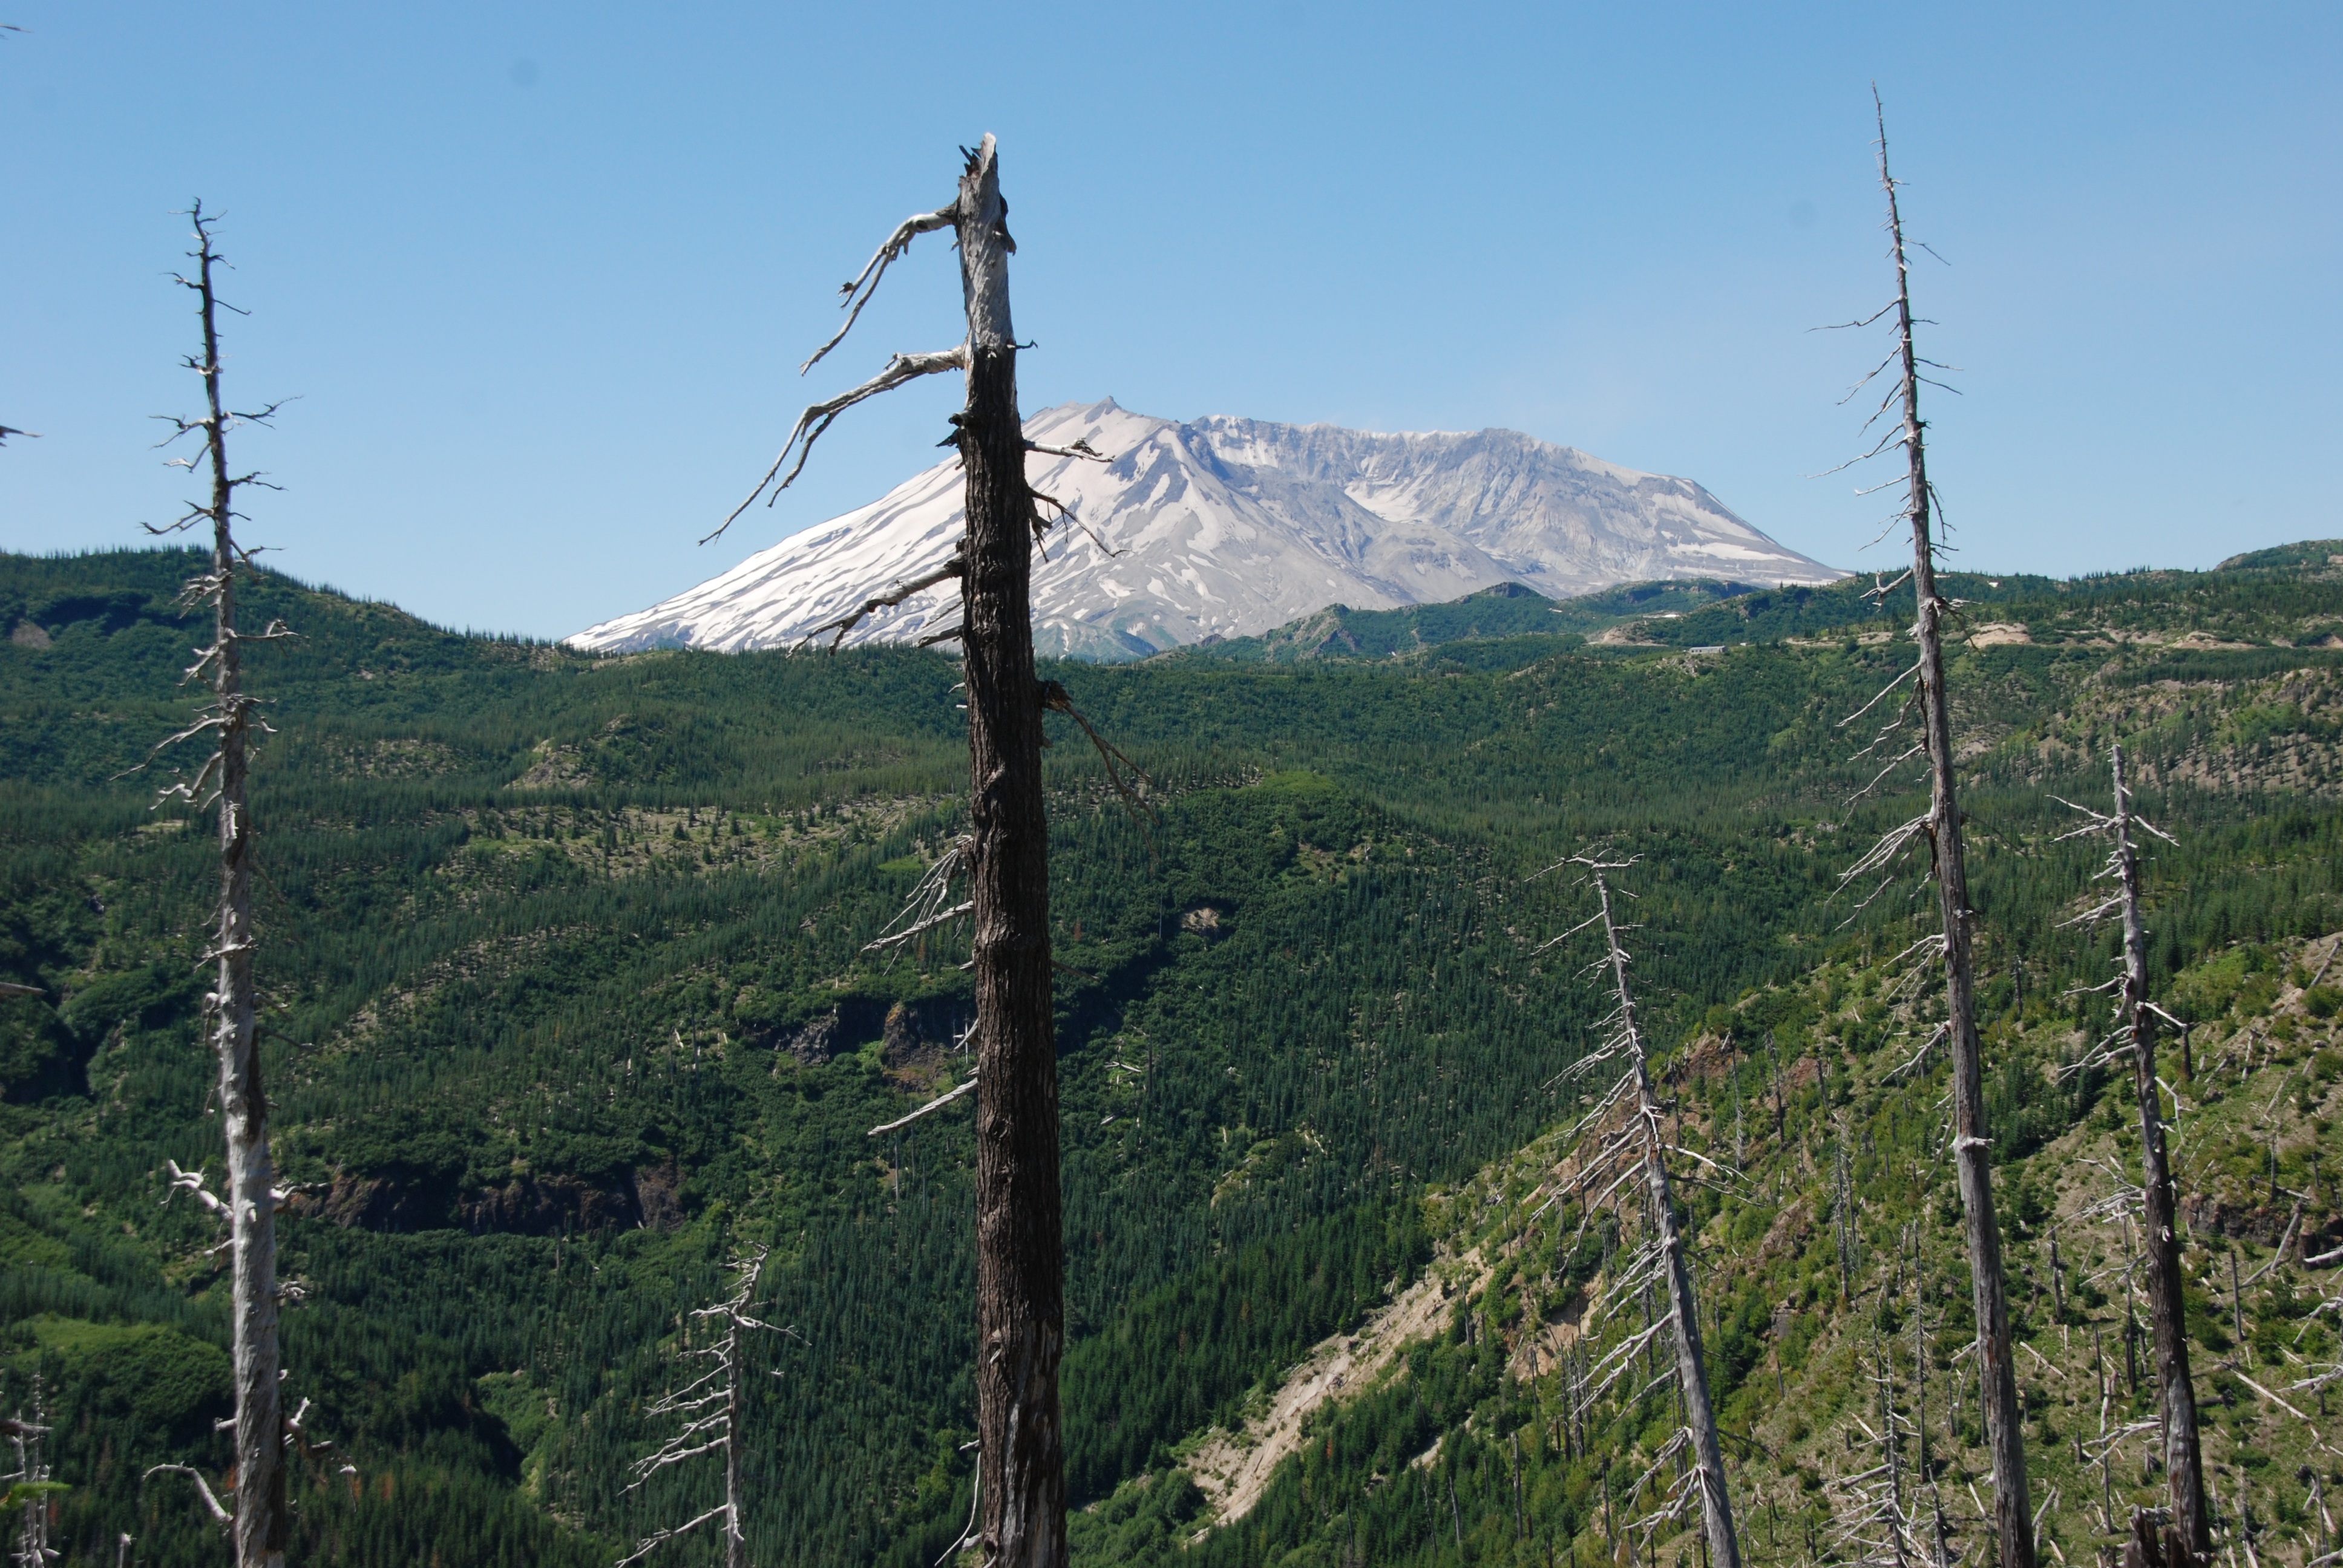
tree, forest, wilderness, mountain, trail, mountain range, suspension bridge, fruitful, america, volcano, death, cable car, ridge, devastation, eruption, washington state, landform, mountain pass, mount saint helens, geographical feature, mountainous landforms